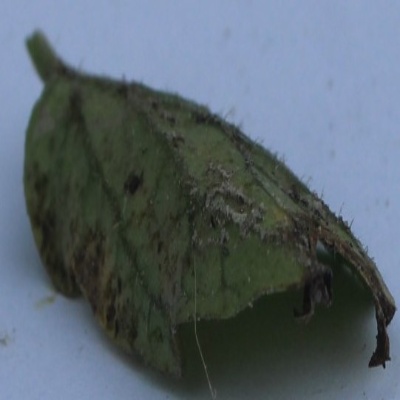
Crop: Tomato
Condition: septoria leaf spot